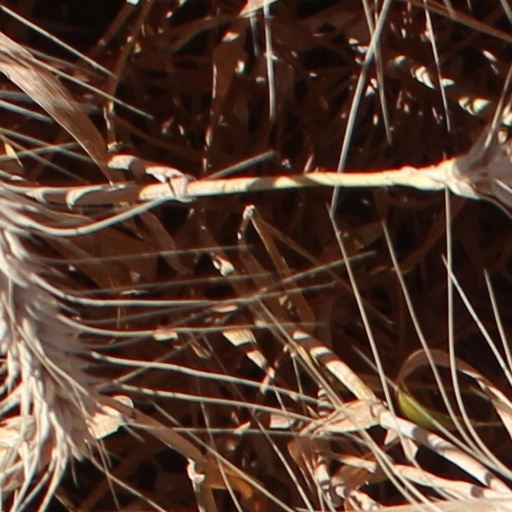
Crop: wheat